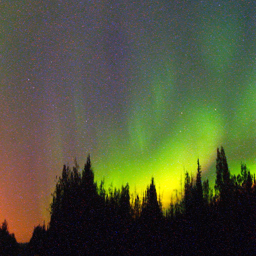
the aurora borealis , commonly knows as the northern lights , illuminates the early morning sky .